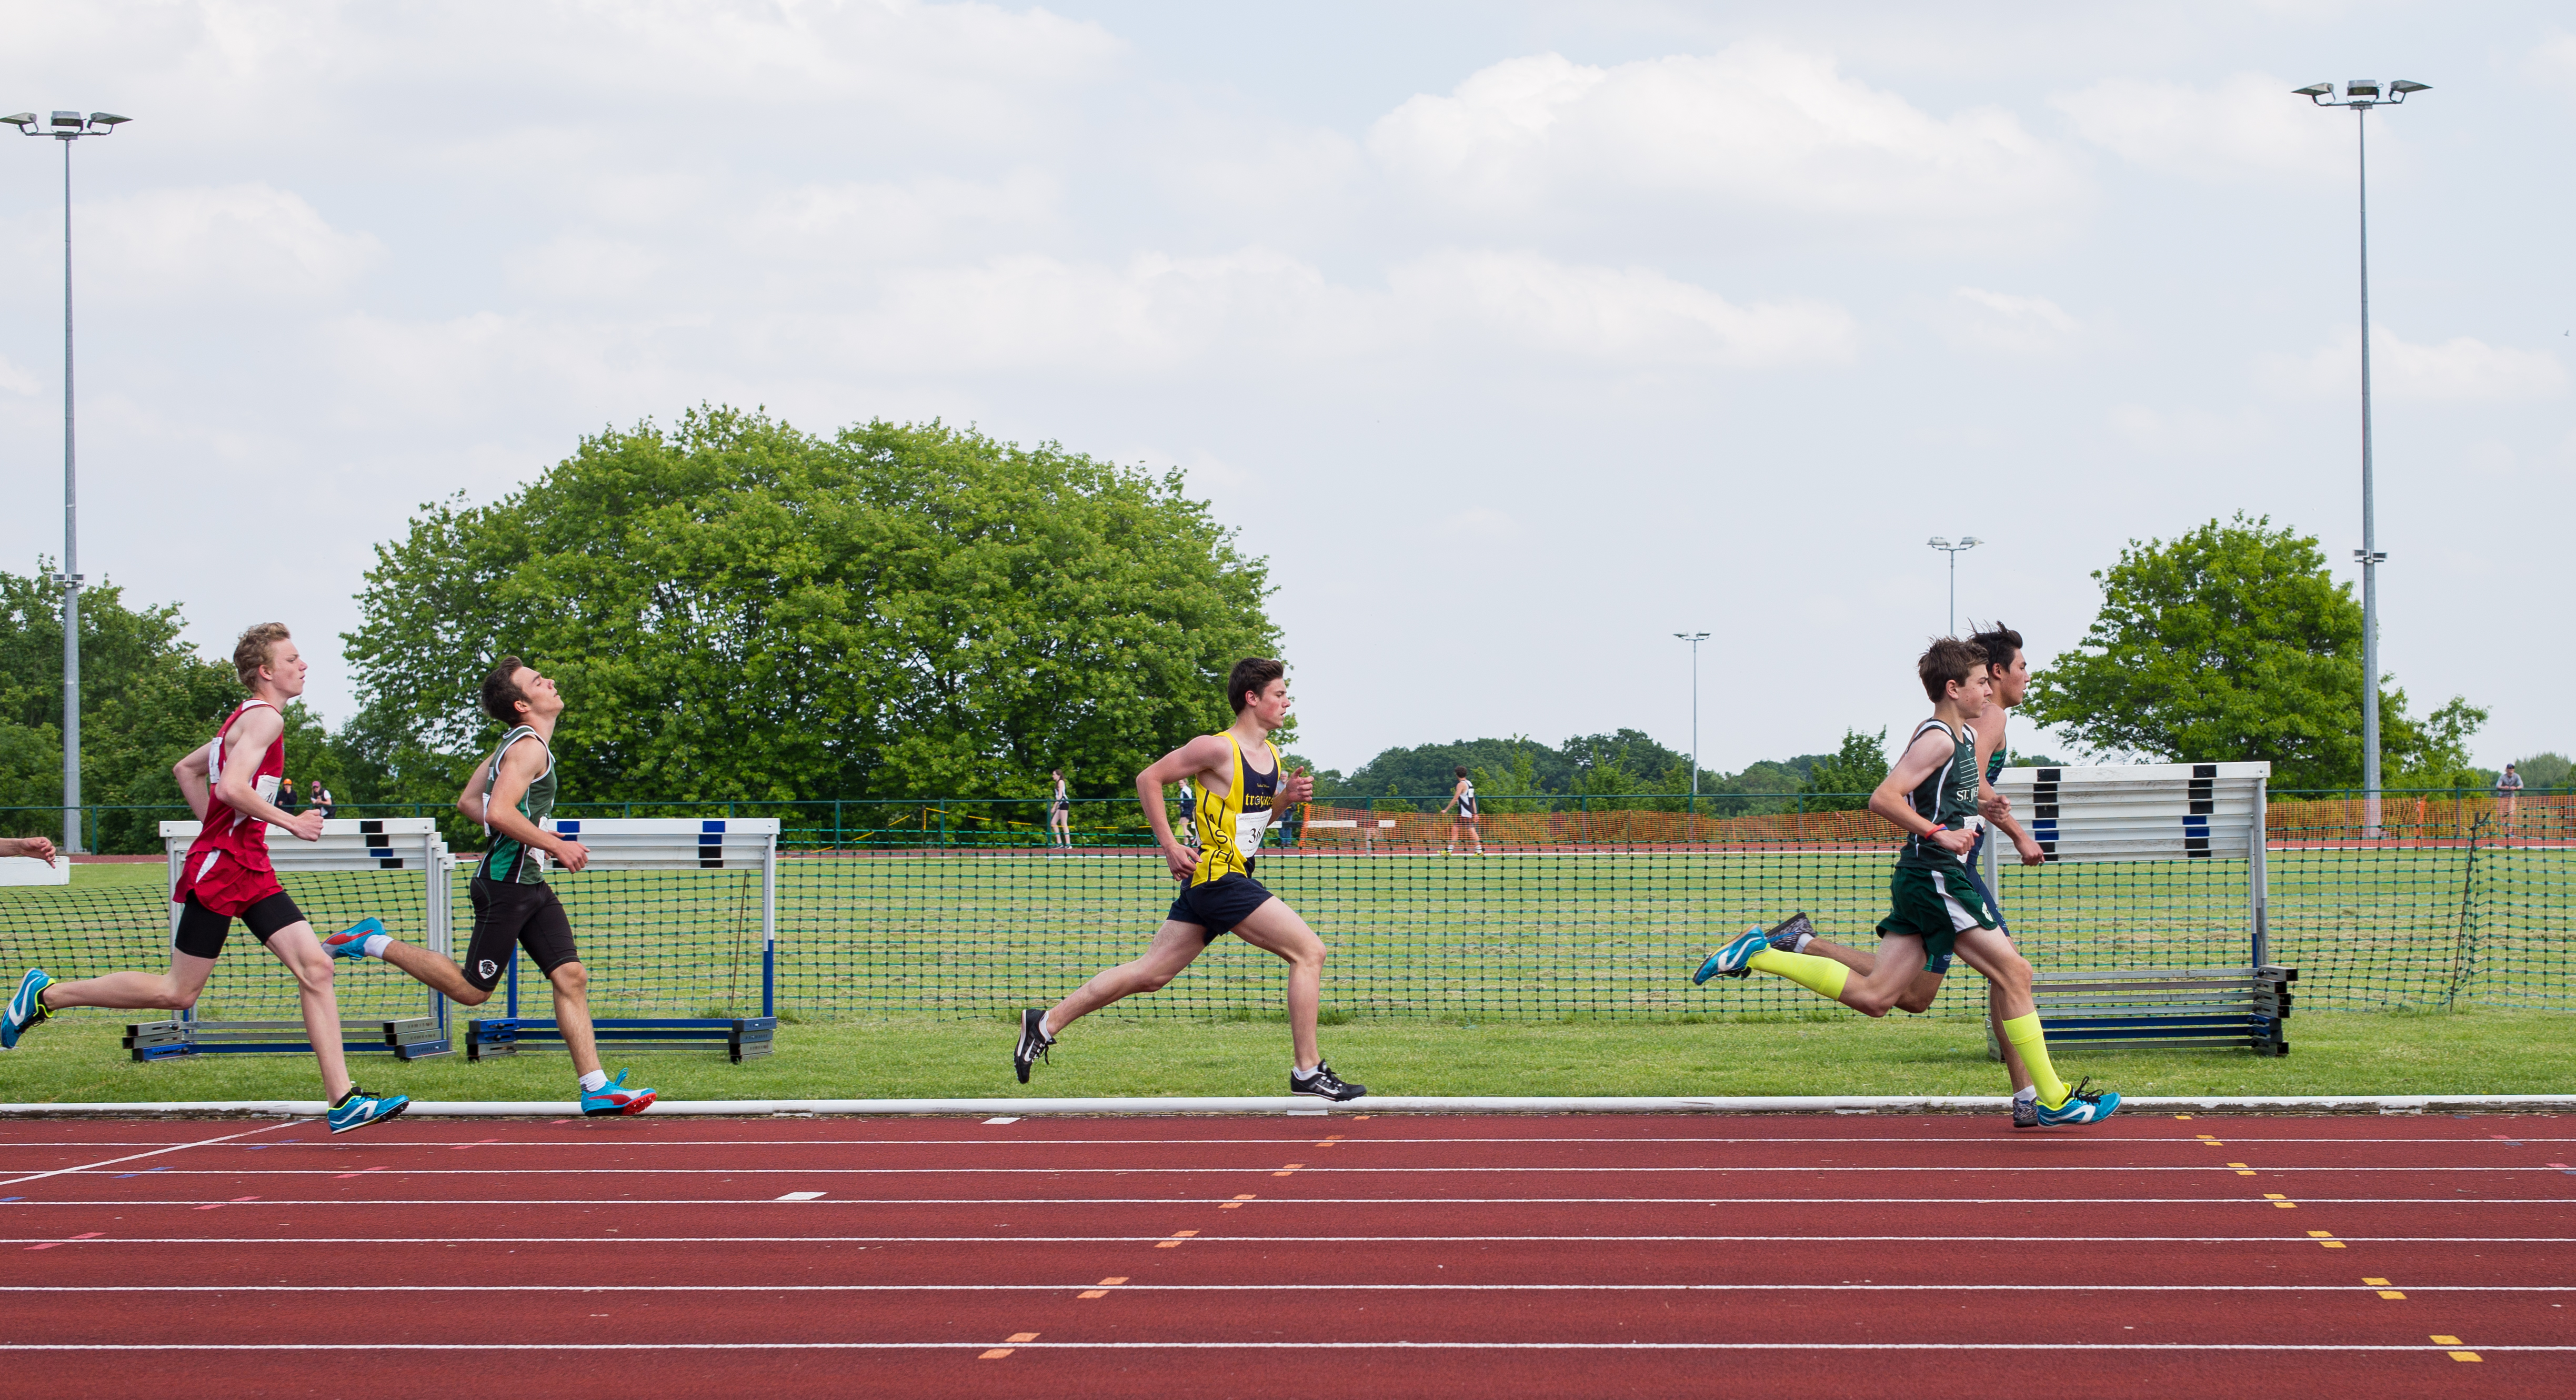
outdoor, track, field, running, jumping, europe, high, runner, ash, england, 2016, race, competition, london, hague, international, girls, m, american, team, sports, boys, racing, 50, school, championship, junior, leica, 240, summilux, varsity, athlete, athletics, athletes, meet, isst, hillingdon, sprint, human action, track and field athletics